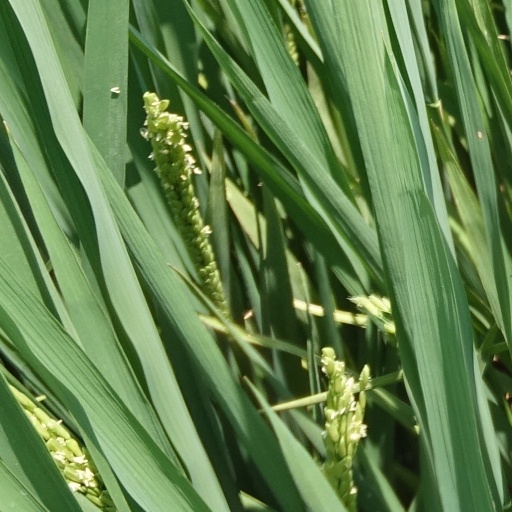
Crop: rice